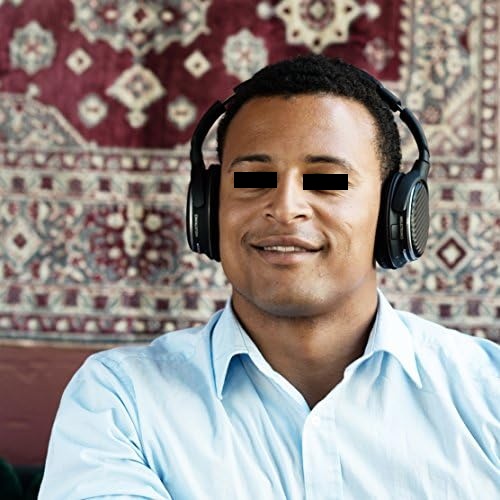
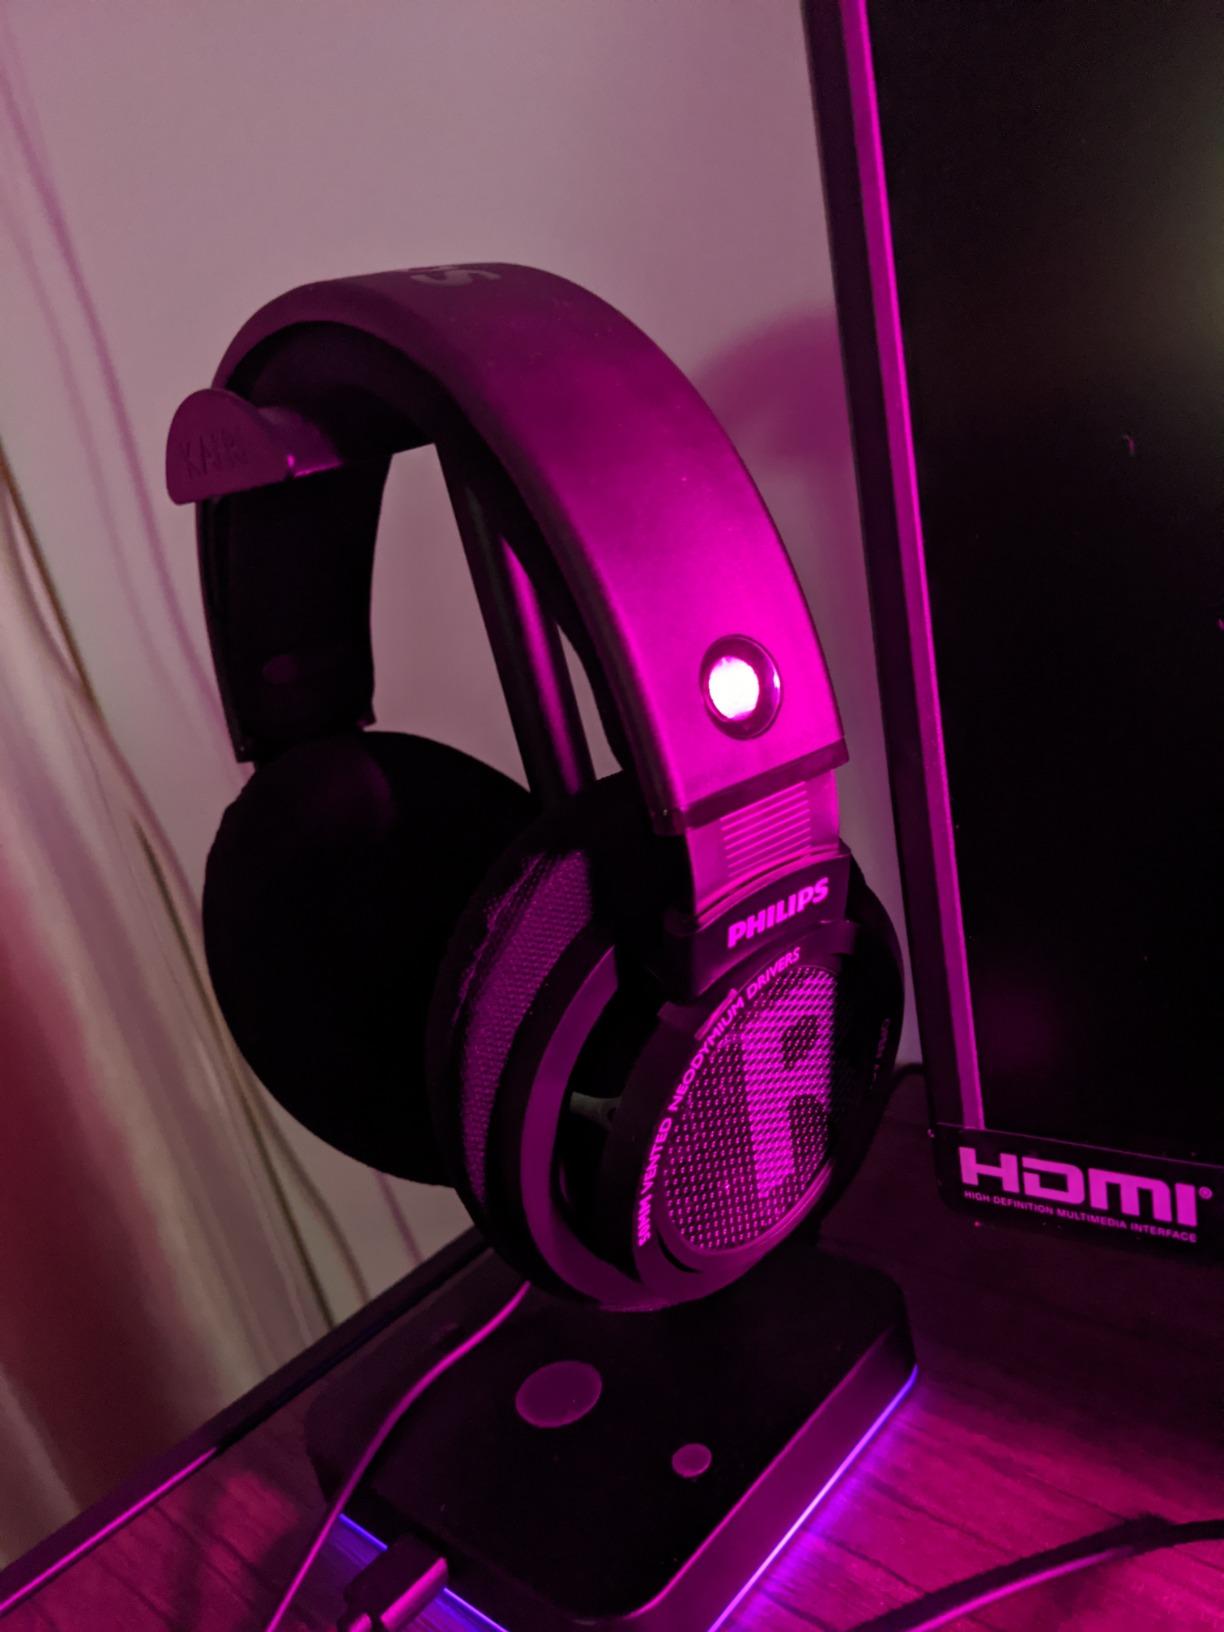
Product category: headphones
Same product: no